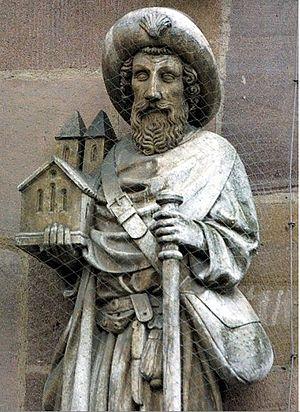
Sébald sur la façade ouest de l'église Saint-Sébald de Nuremberg
Saint Sébald de Nuremberg est vénéré comme saint patron de la ville de Nuremberg et était le garant de son indépendance comme ville libre d'Empire. D'après la légende, Sébald était un ermite et un missionnaire.